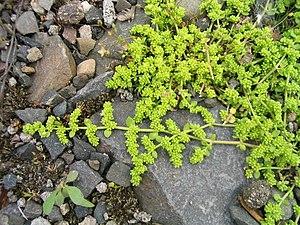
Cette liste de Tracheophyta de Bosnie-Herzégovine, ainsi que d’espèces introduites est un aperçu incomplet d’espèces de mousses, de fougères, de gymnospermes et d’angiospermes citées dans la littérature disponible en langues bosniaque, croate, serbe et serbo-croate. Cet aperçu n’inclue pas des espèces cultivées ni celles occasionnellement introduites.